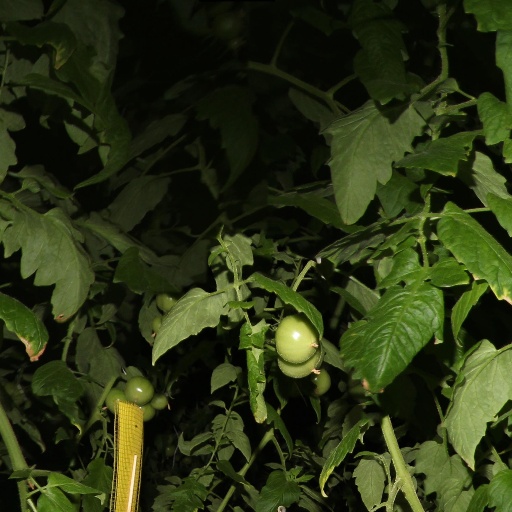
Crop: tomato